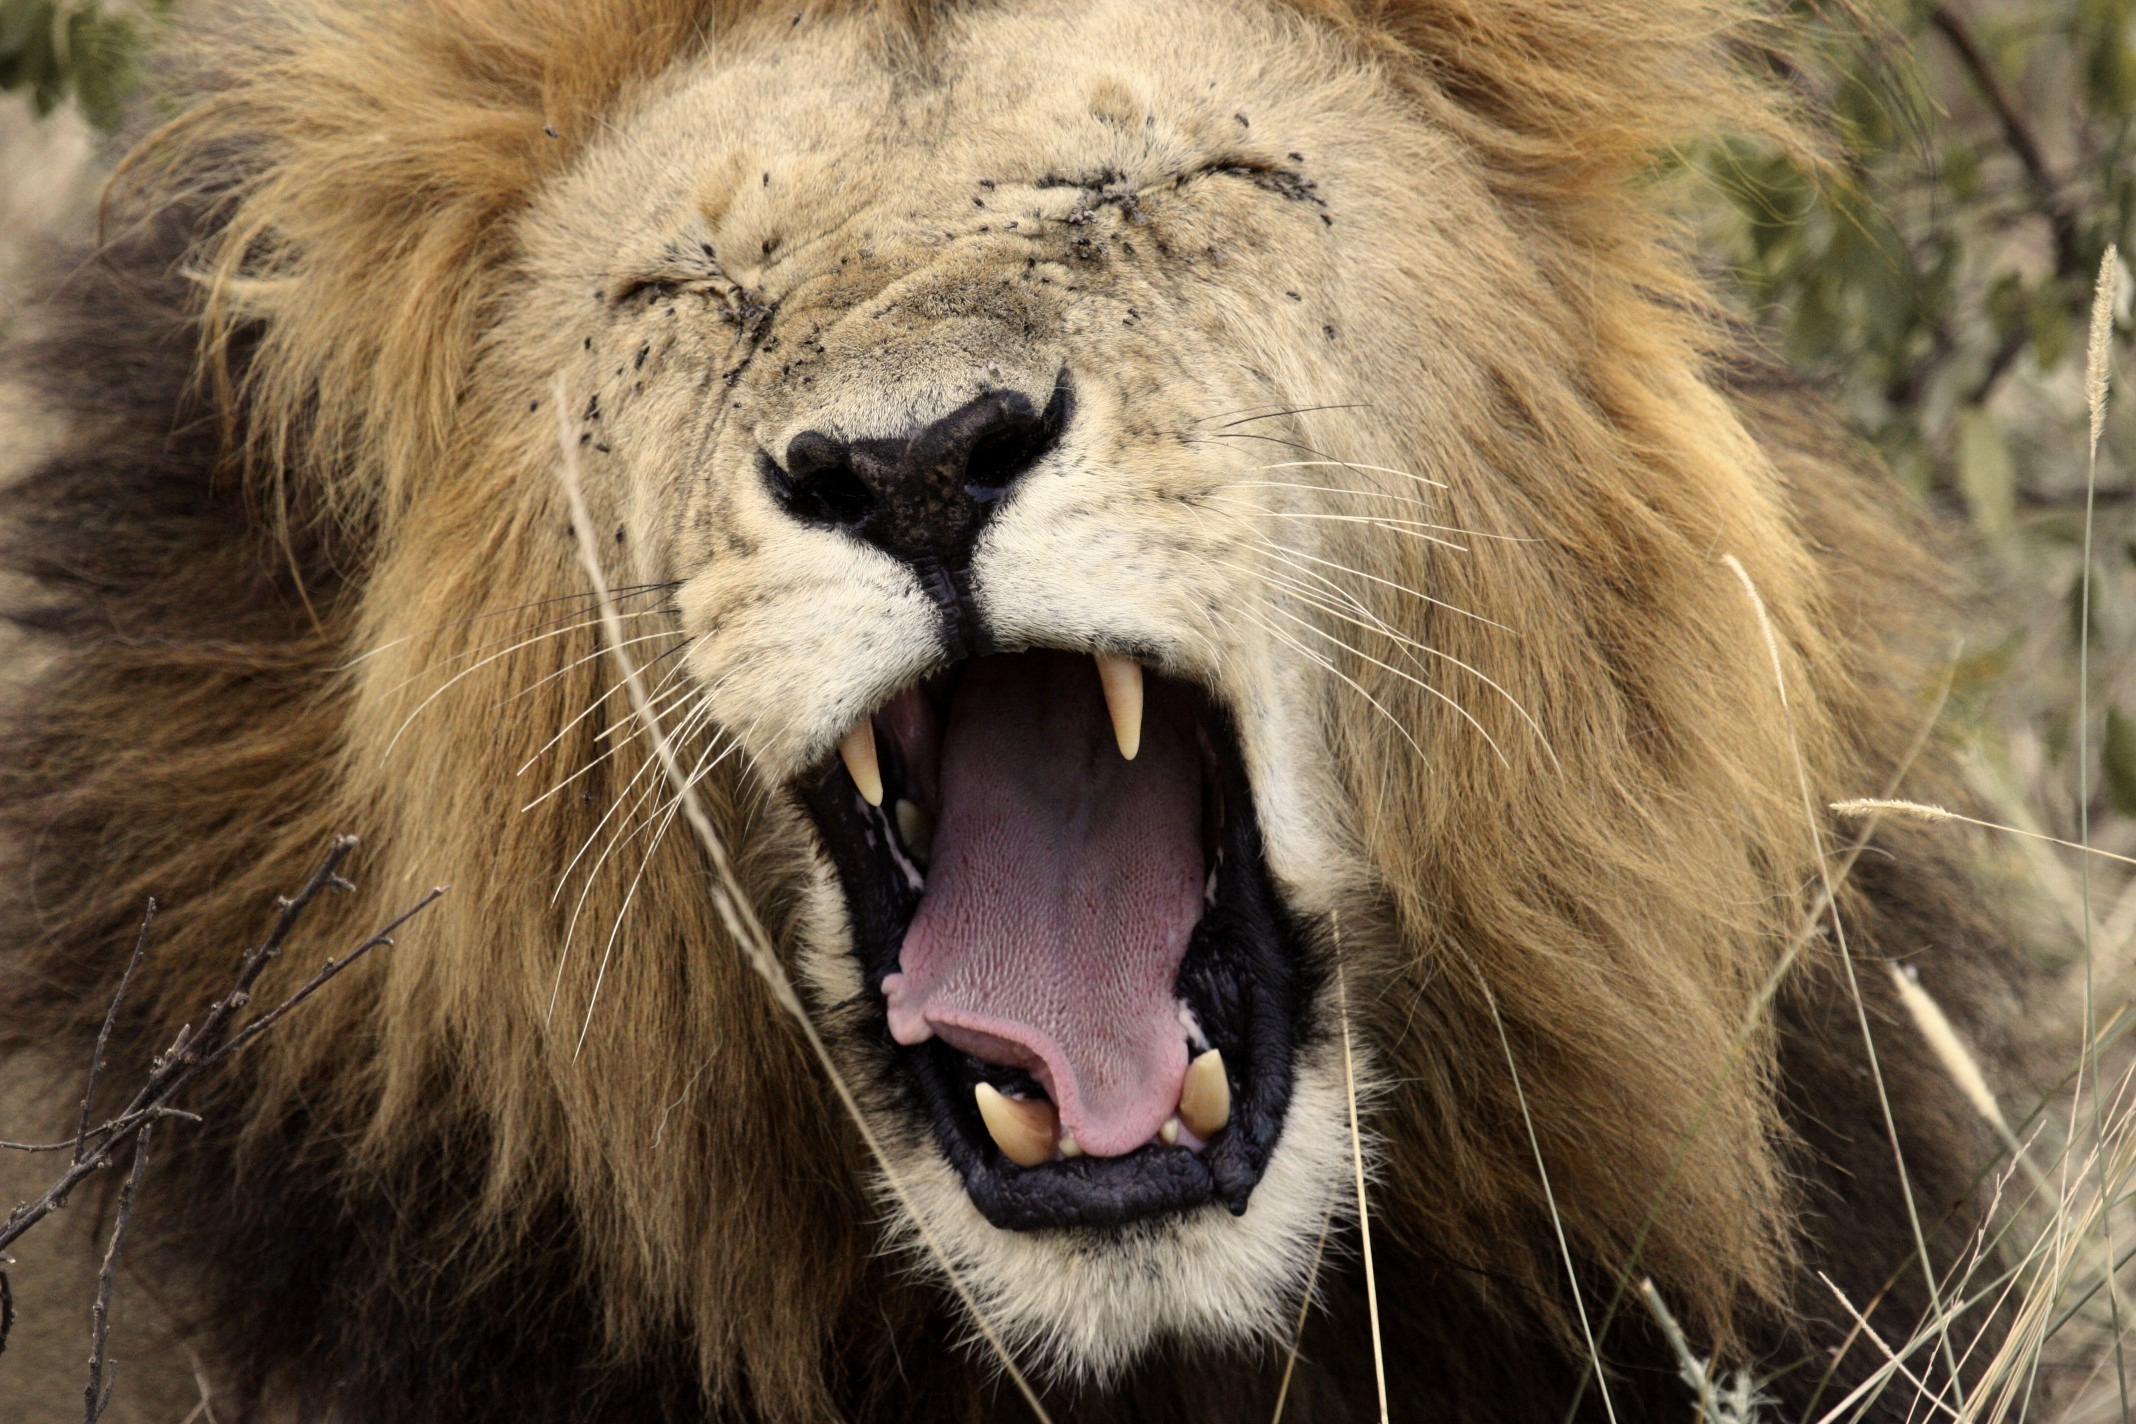
nature, animal, wildlife, wild, africa, mammal, mane, facial expression, fauna, savanna, lion, yawn, nose, whiskers, roar, snout, animals, vertebrate, safari, serengeti, south africa, king of the jungle, big cats, cat like mammal, dog breed group, masai lion